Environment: real
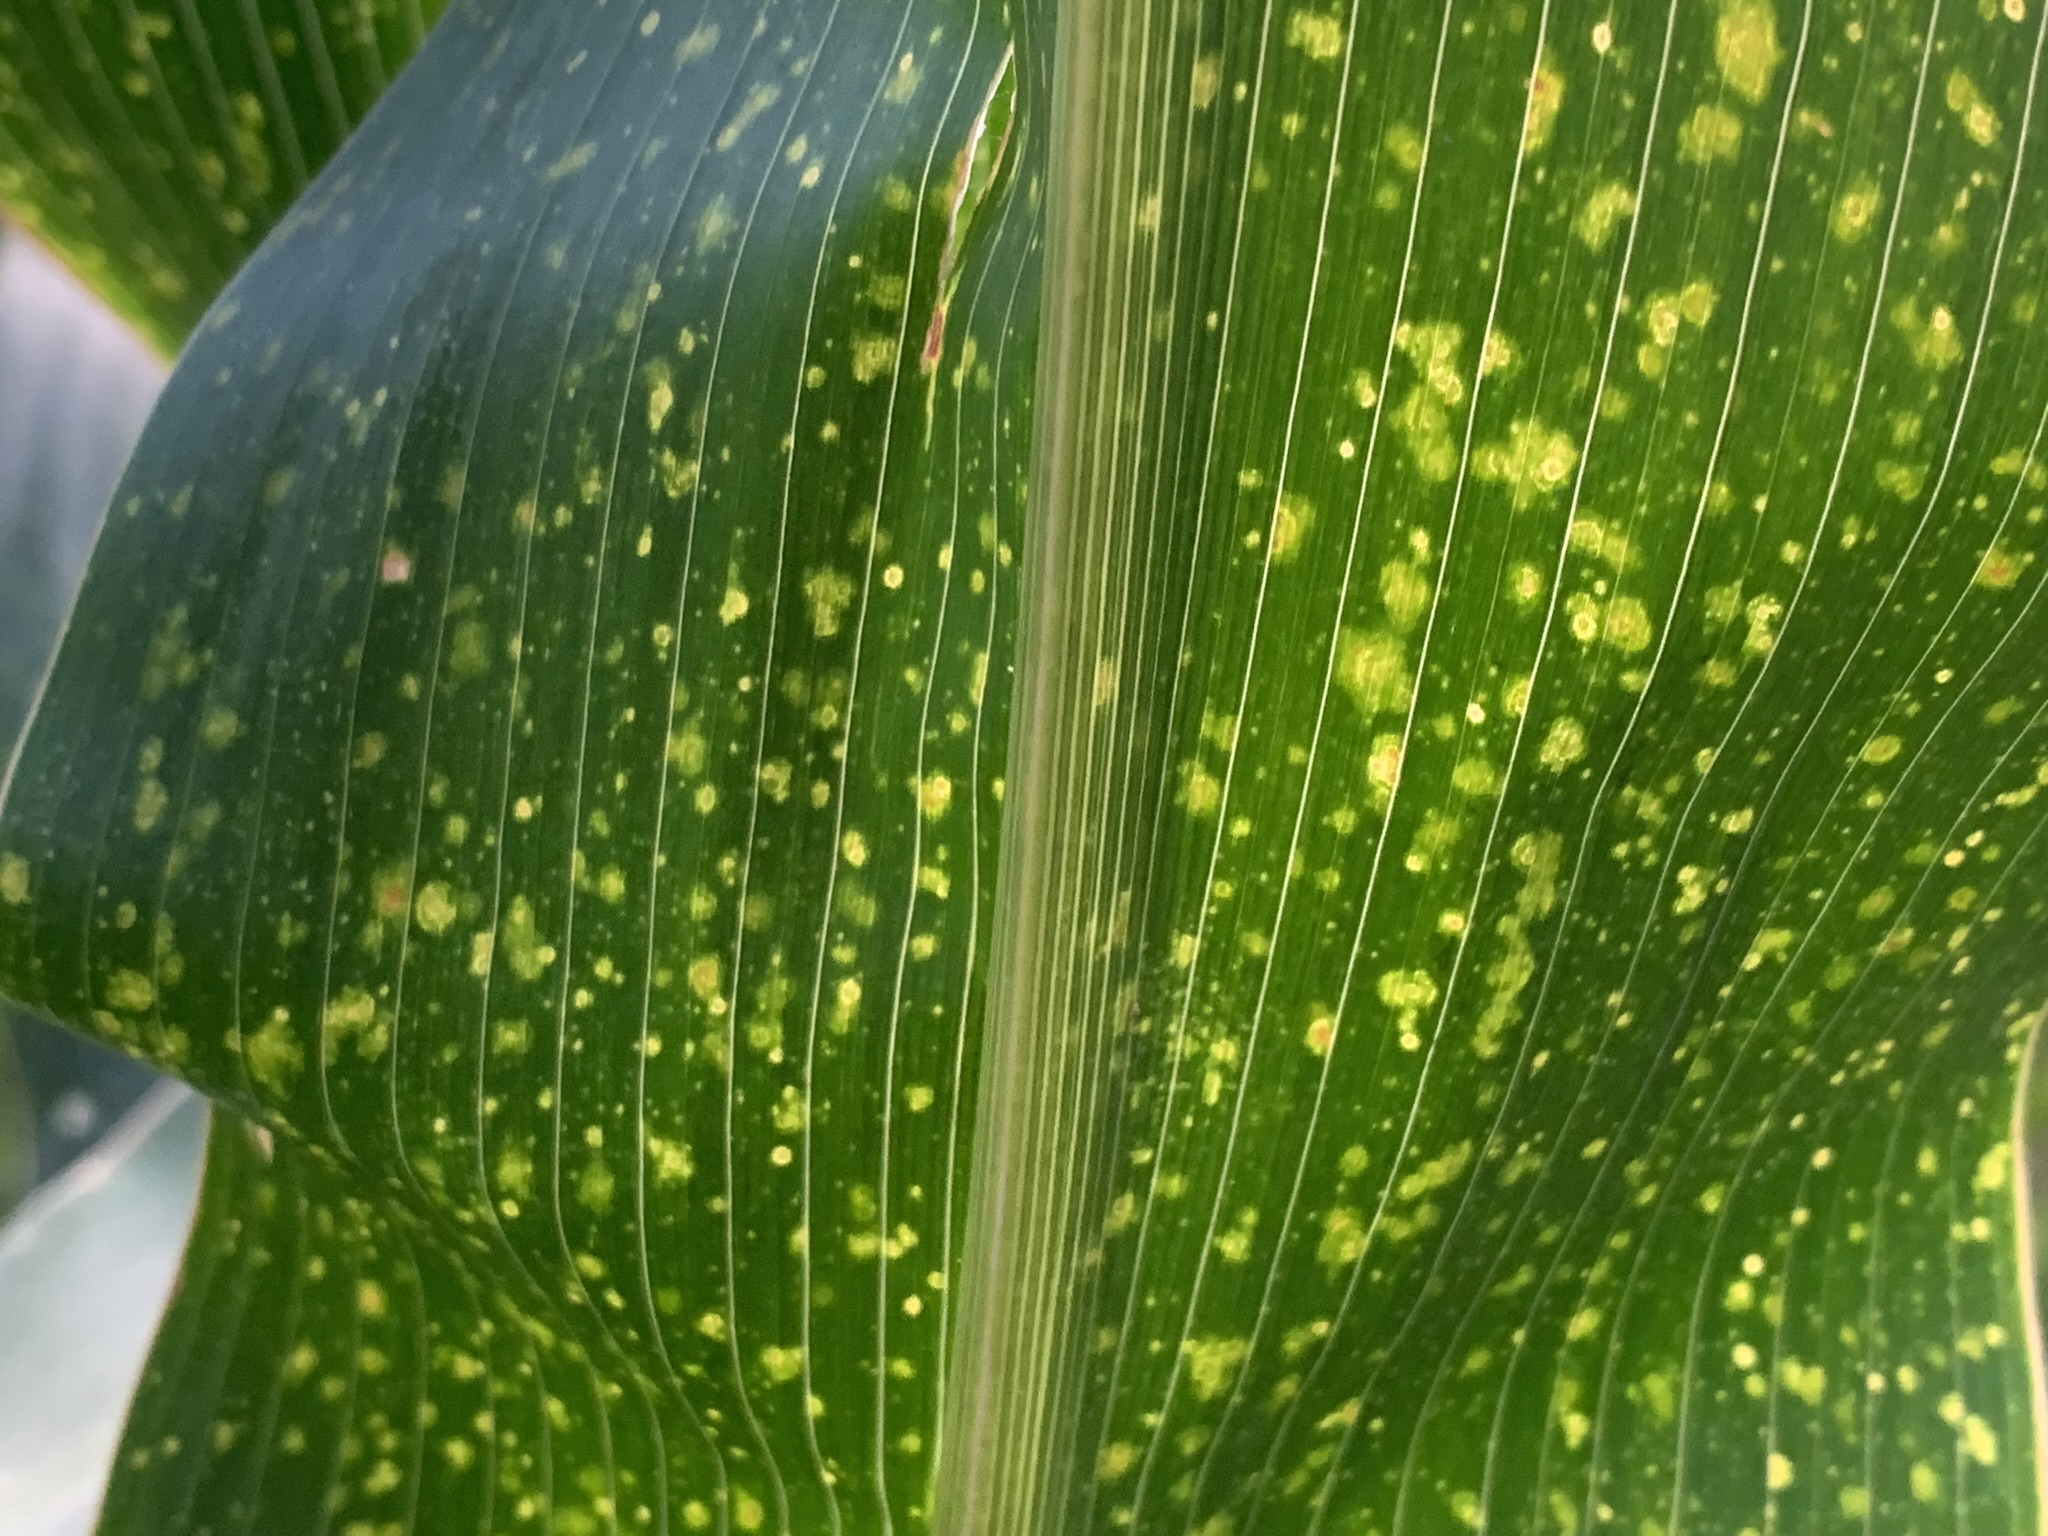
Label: lethal_necrosis